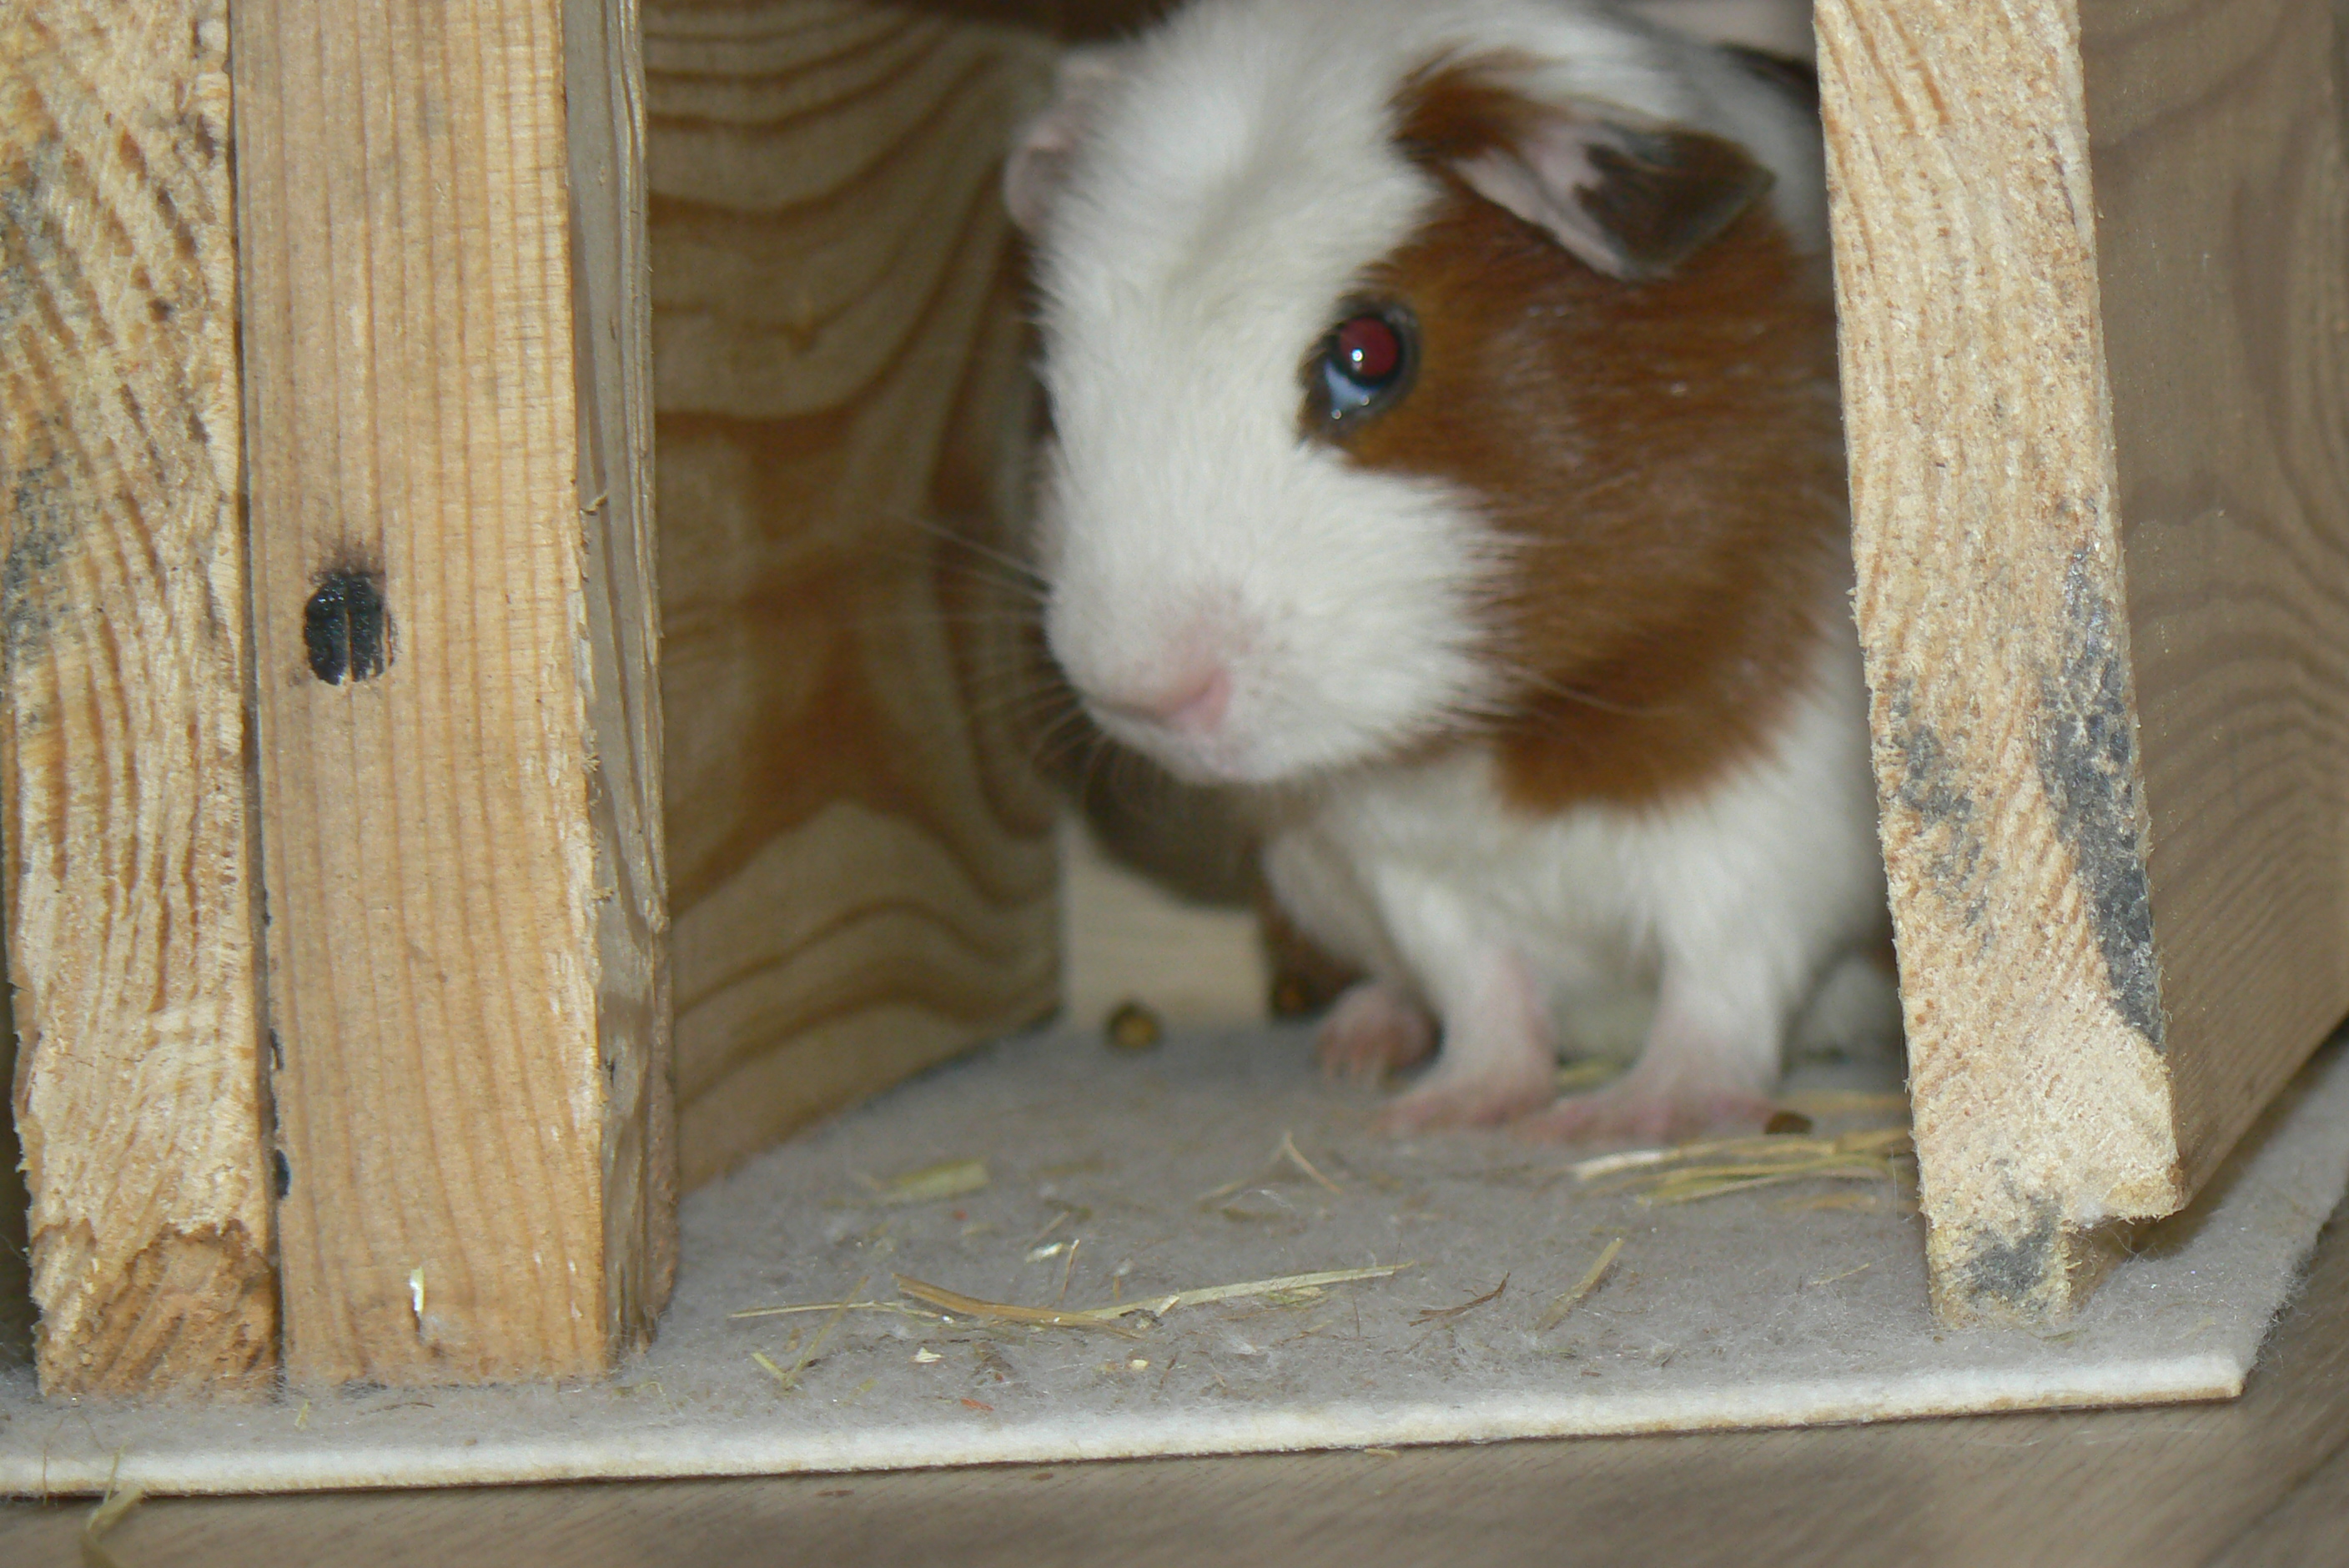
animals, wood, brown, skin, vertebrate, mammal, whiskers, iris, snout, fawn, rodent, guinea pig, beige, Pet supply, fur, peach, plywood, hamster, pest, muroidea, animal shelter, lumber, Rabbits and Hares, rabbit, rat, cage